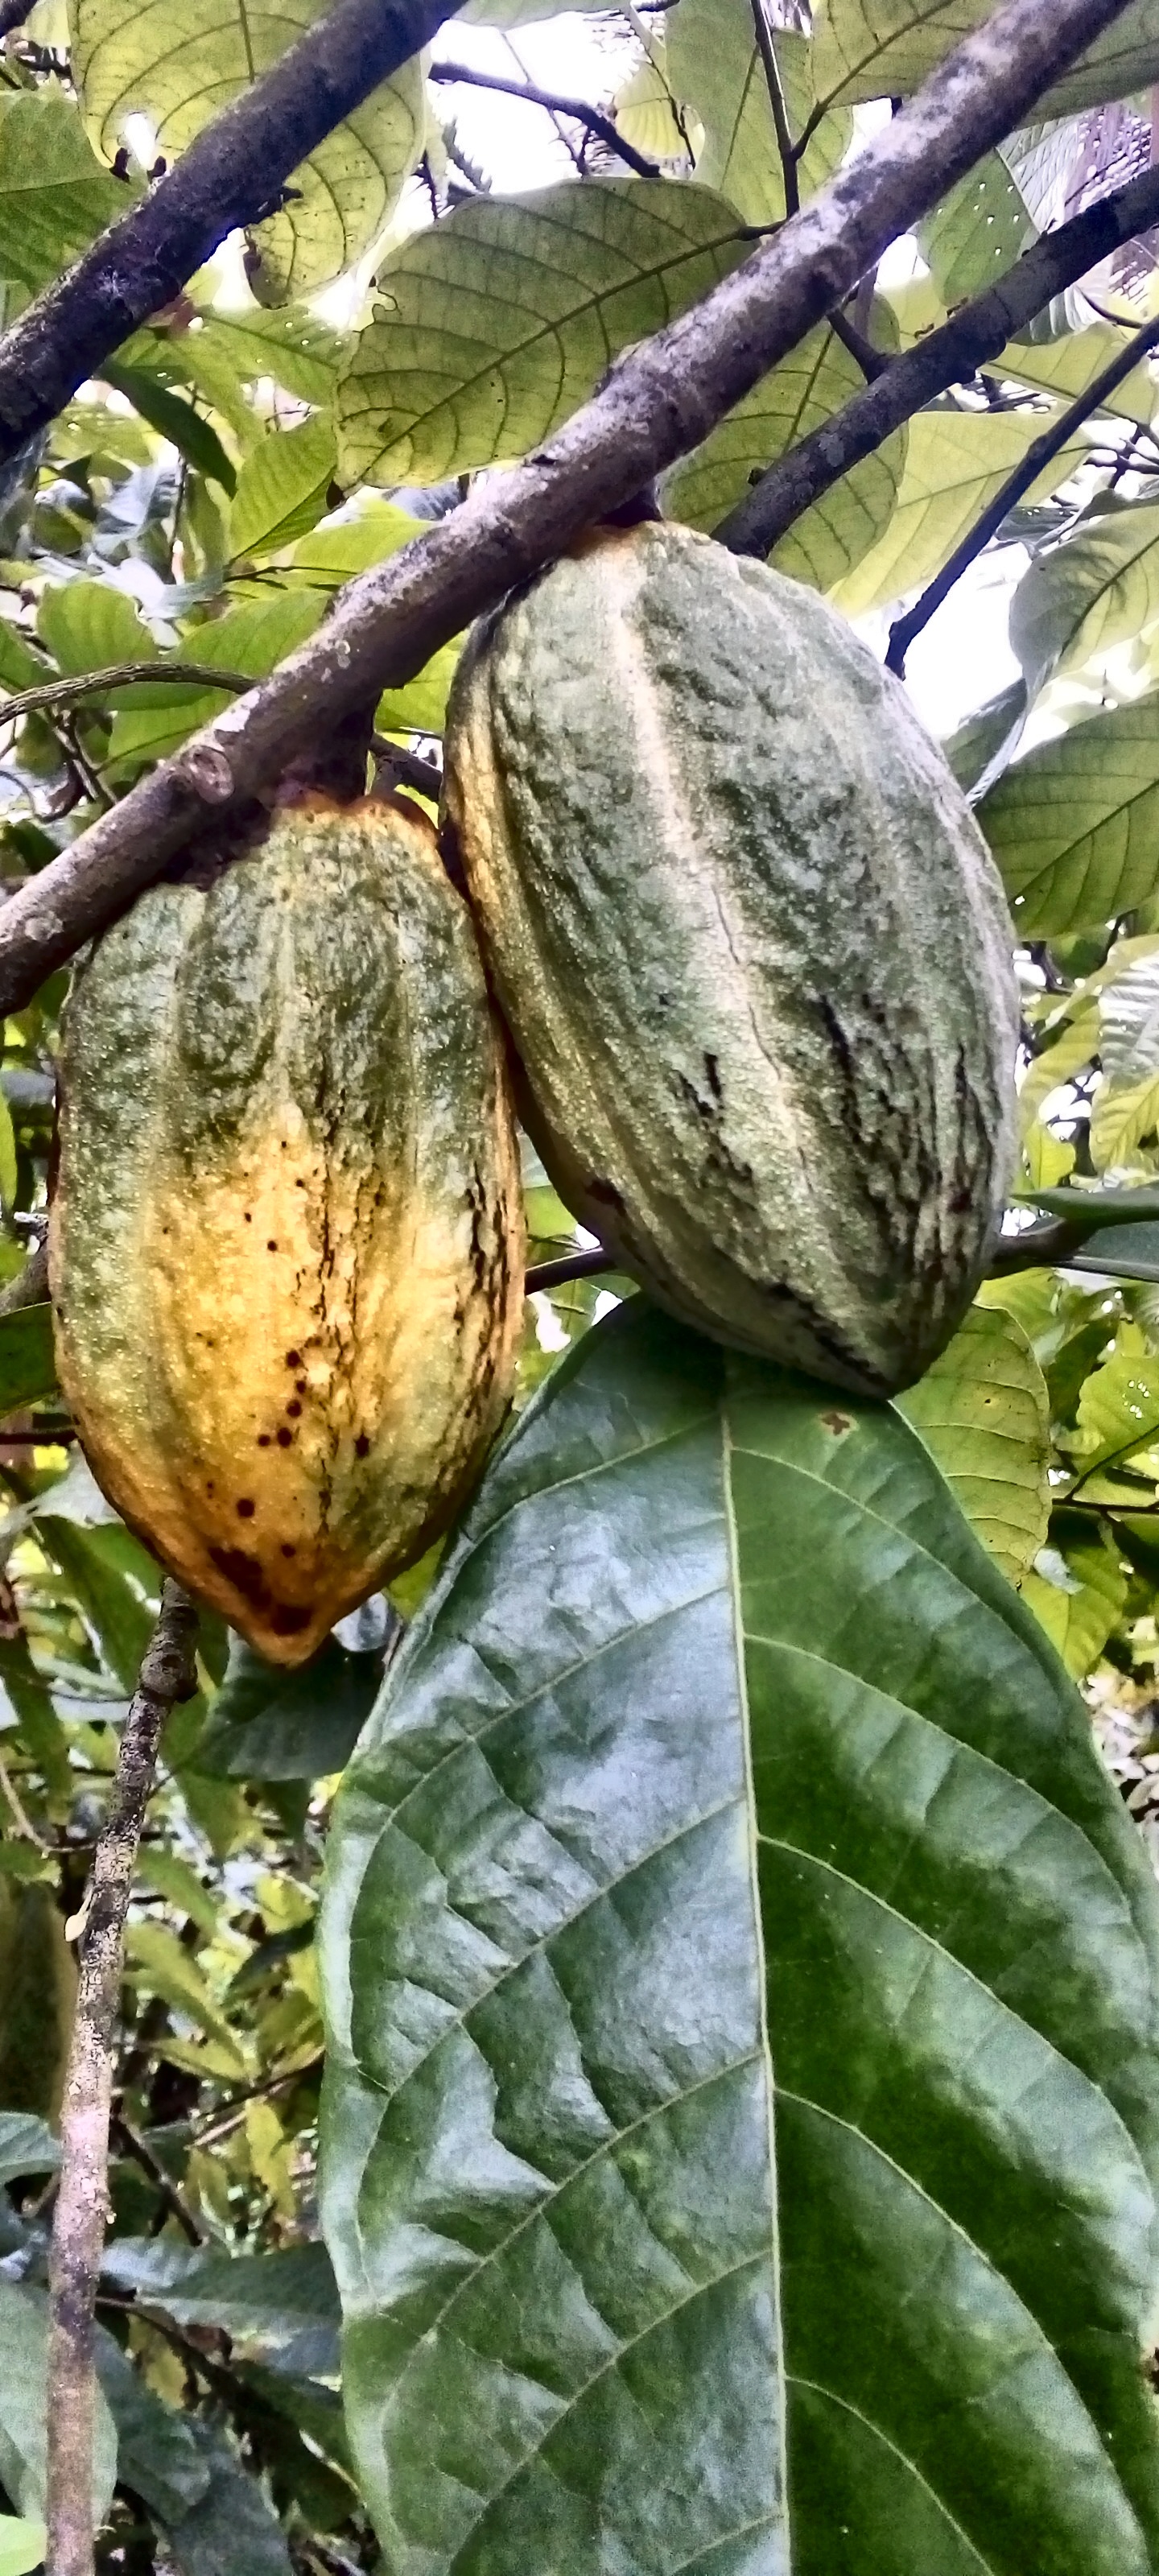
Maturity: mature
Variety: Angoleta